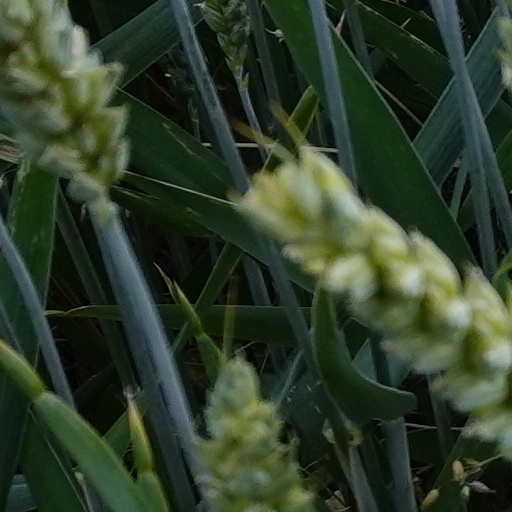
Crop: wheat